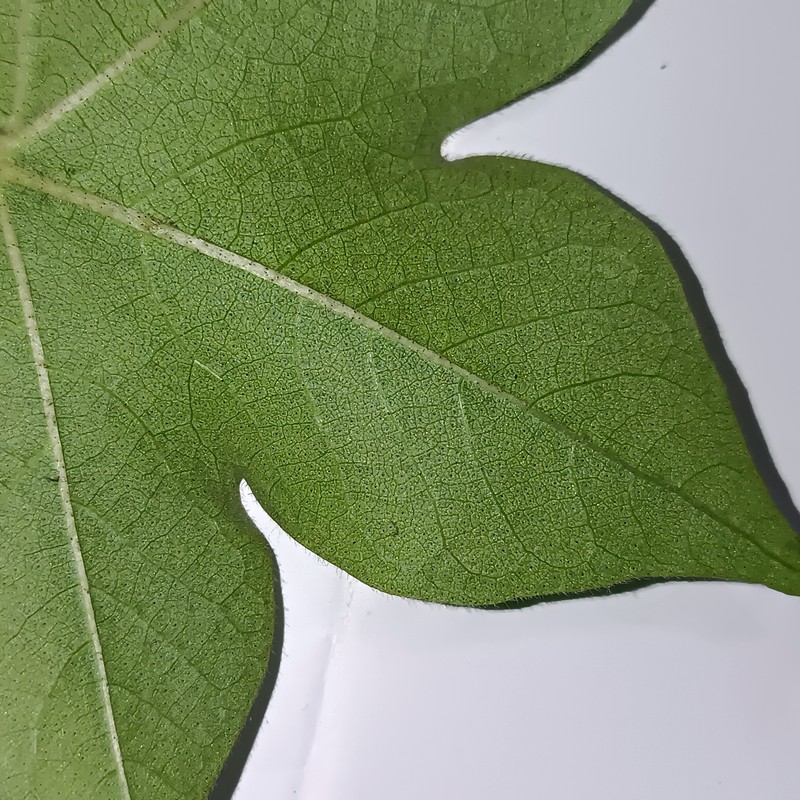
Label: Healthy Leaf